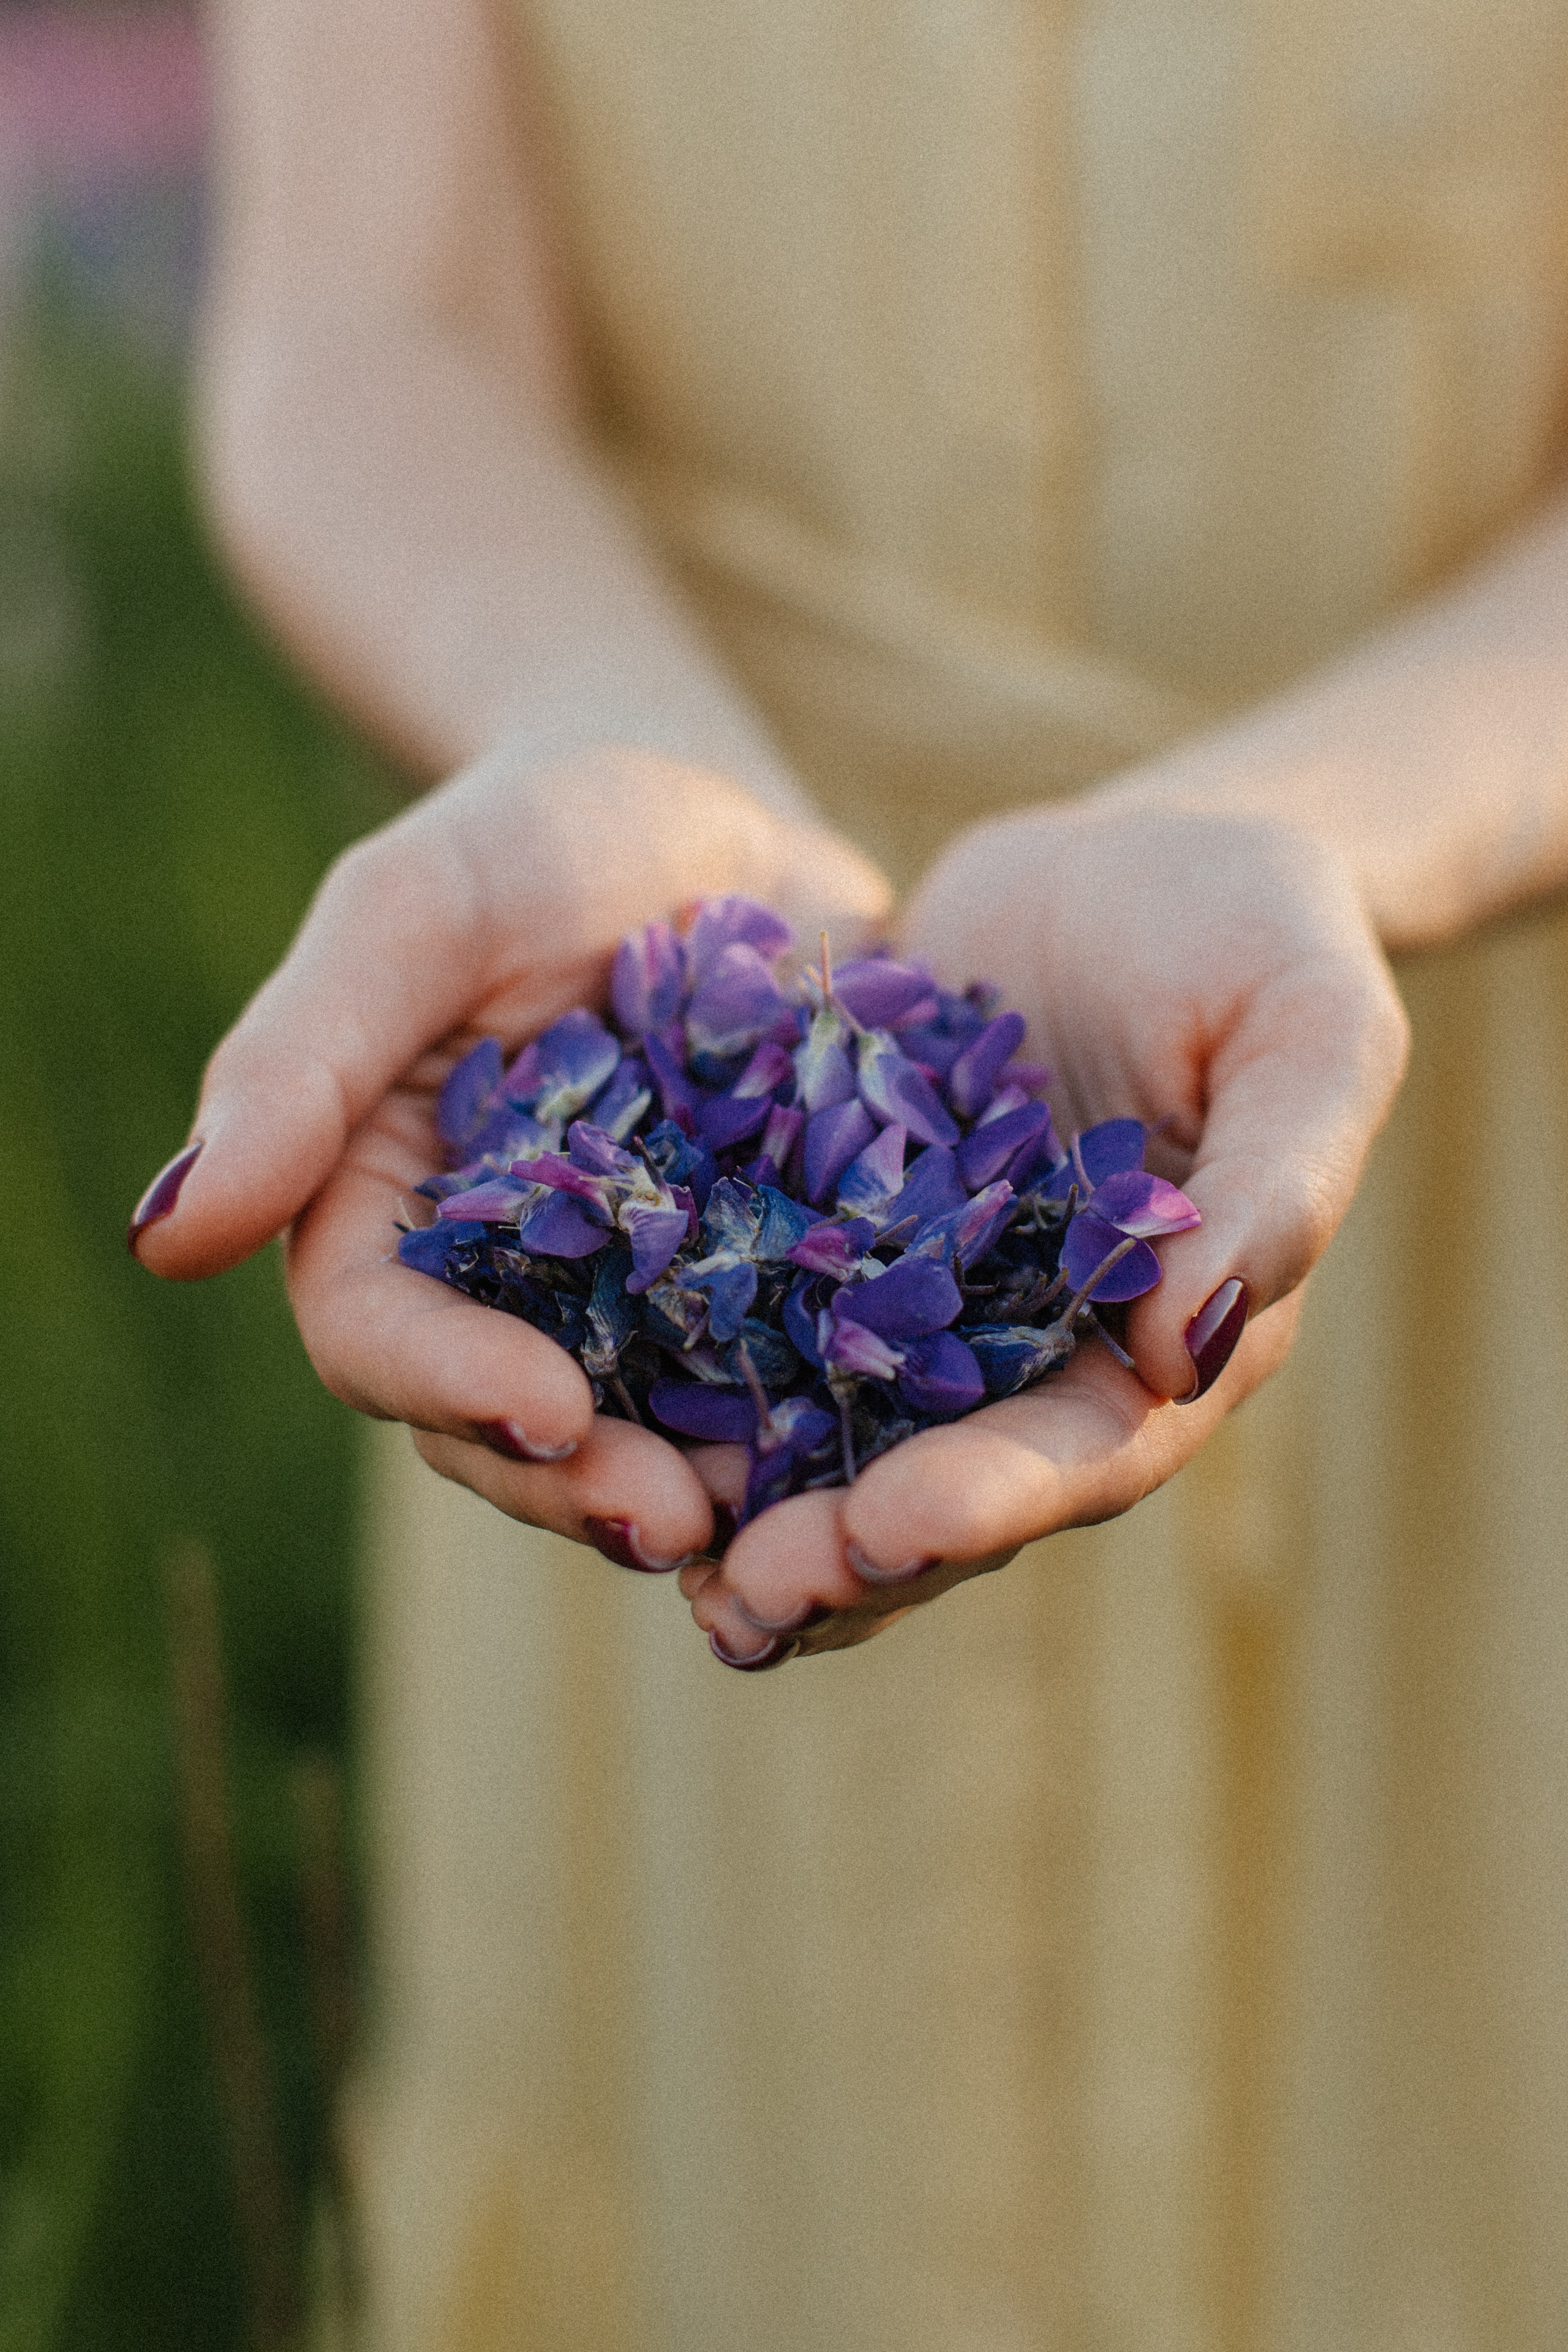
woman, hand, flower, plant, petal, purple, finger, gesture, dress, violet, thumb, nail, electric blue, flowering plant, jewellery, annual plant, ring, wedding ceremony supply, fashion accessory, wrist, wildflower, soil, glass, cut flowers, superfood, magenta, hydrangea, macro photography, cornales, hydrangeaceae